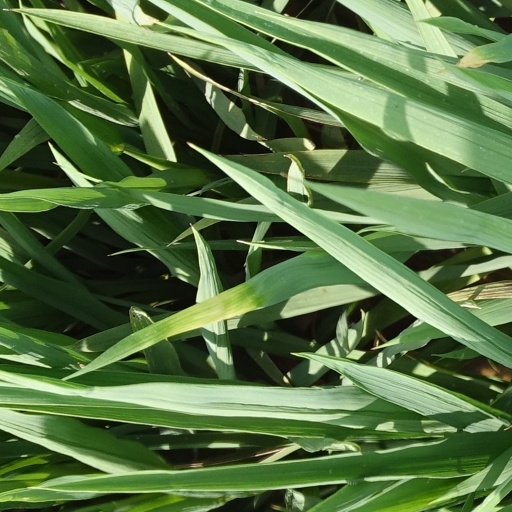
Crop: rice